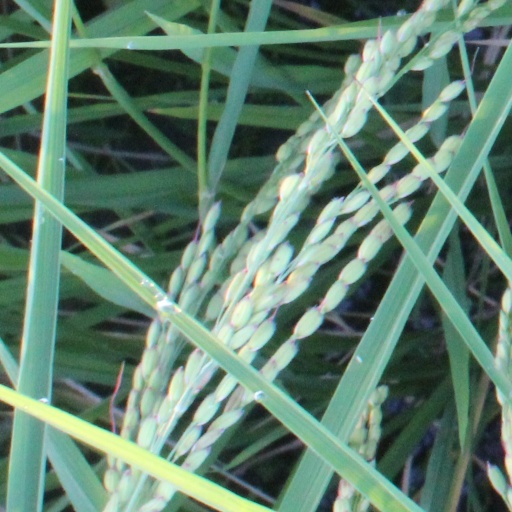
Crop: rice